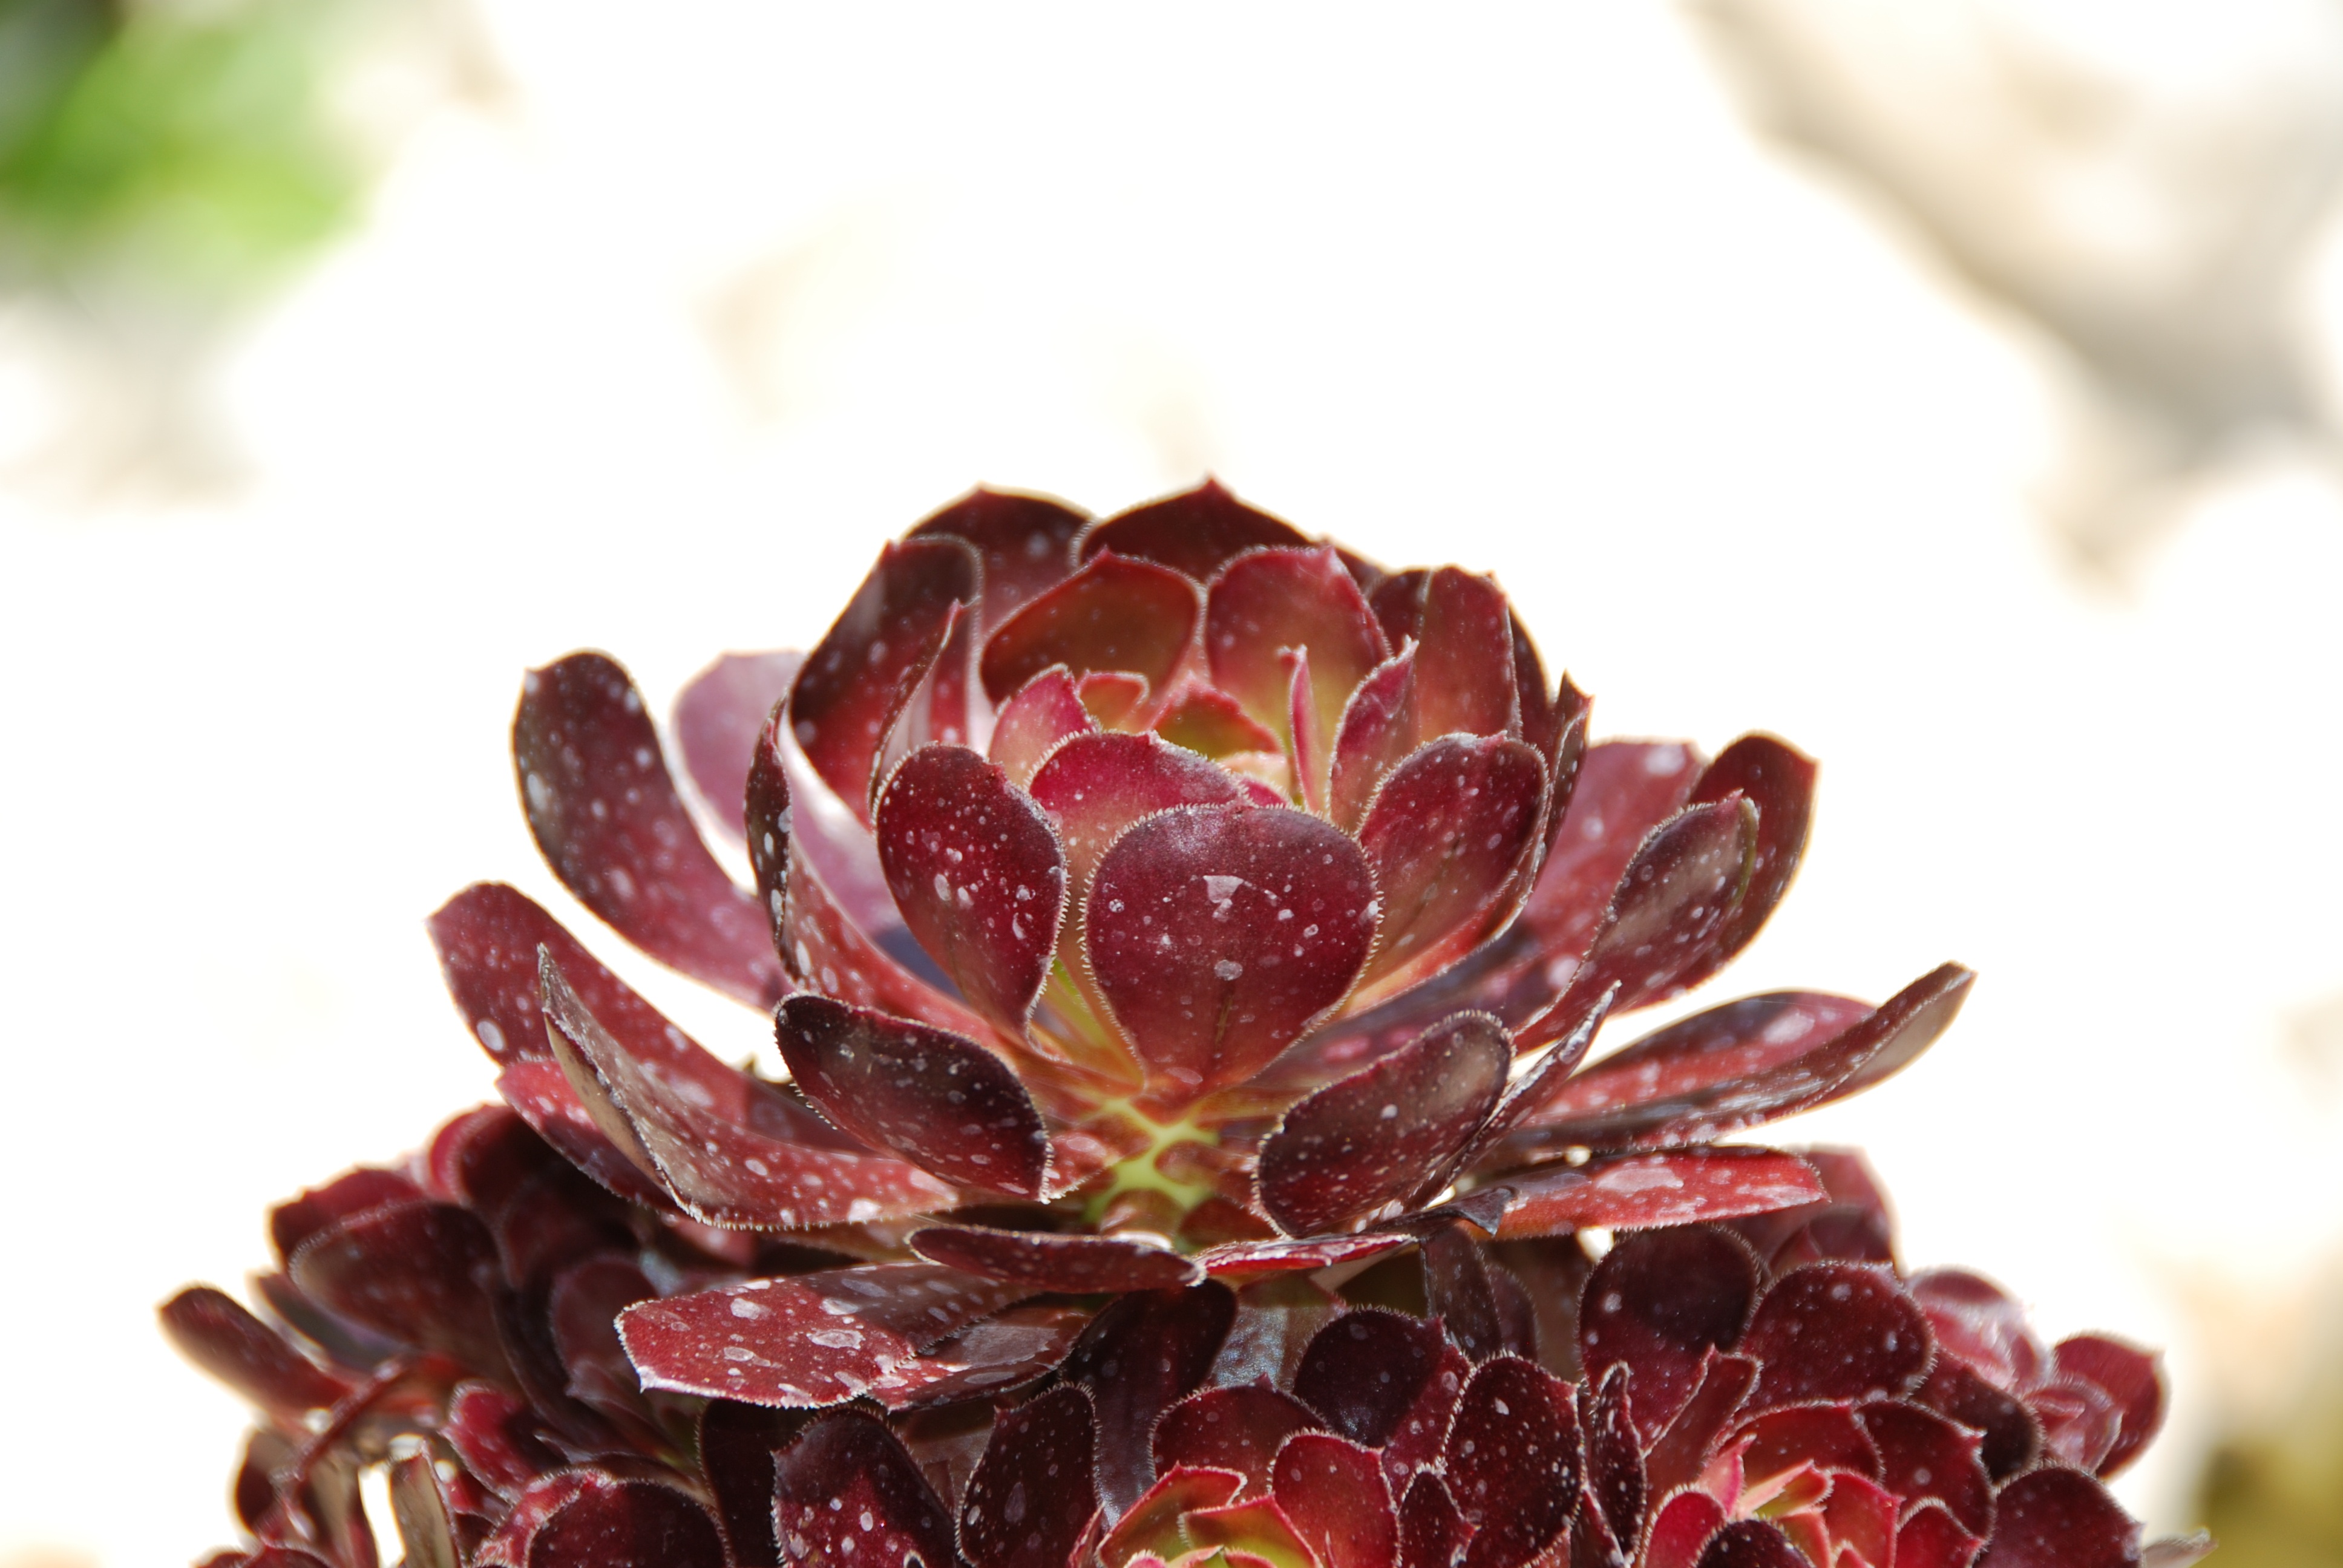
plant, fruit, leaf, flower, petal, food, produce, vegetable, macro, flowering plant, thick sheet greenhouse, fat hen, land plant